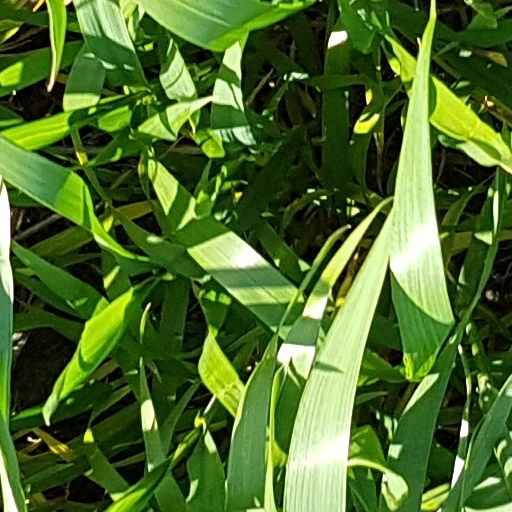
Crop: wheat